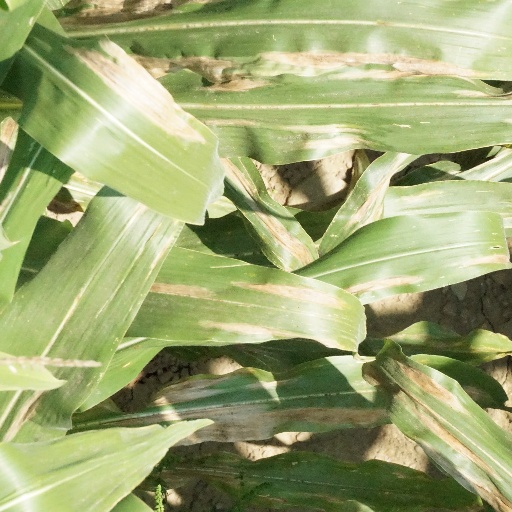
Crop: maize; corn